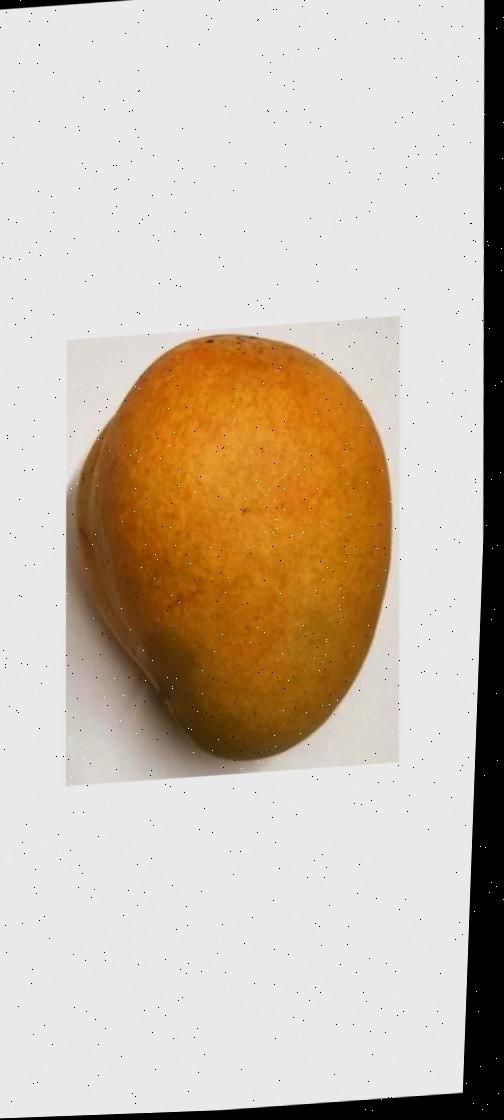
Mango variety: Bari-11